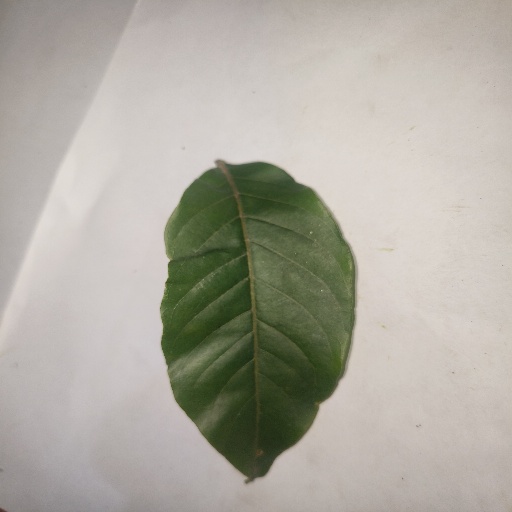
Species: HariTaki
Leaf condition: Healthy Leaf